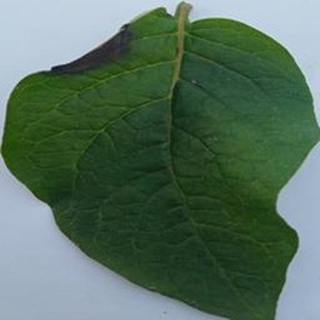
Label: potato_late_blight